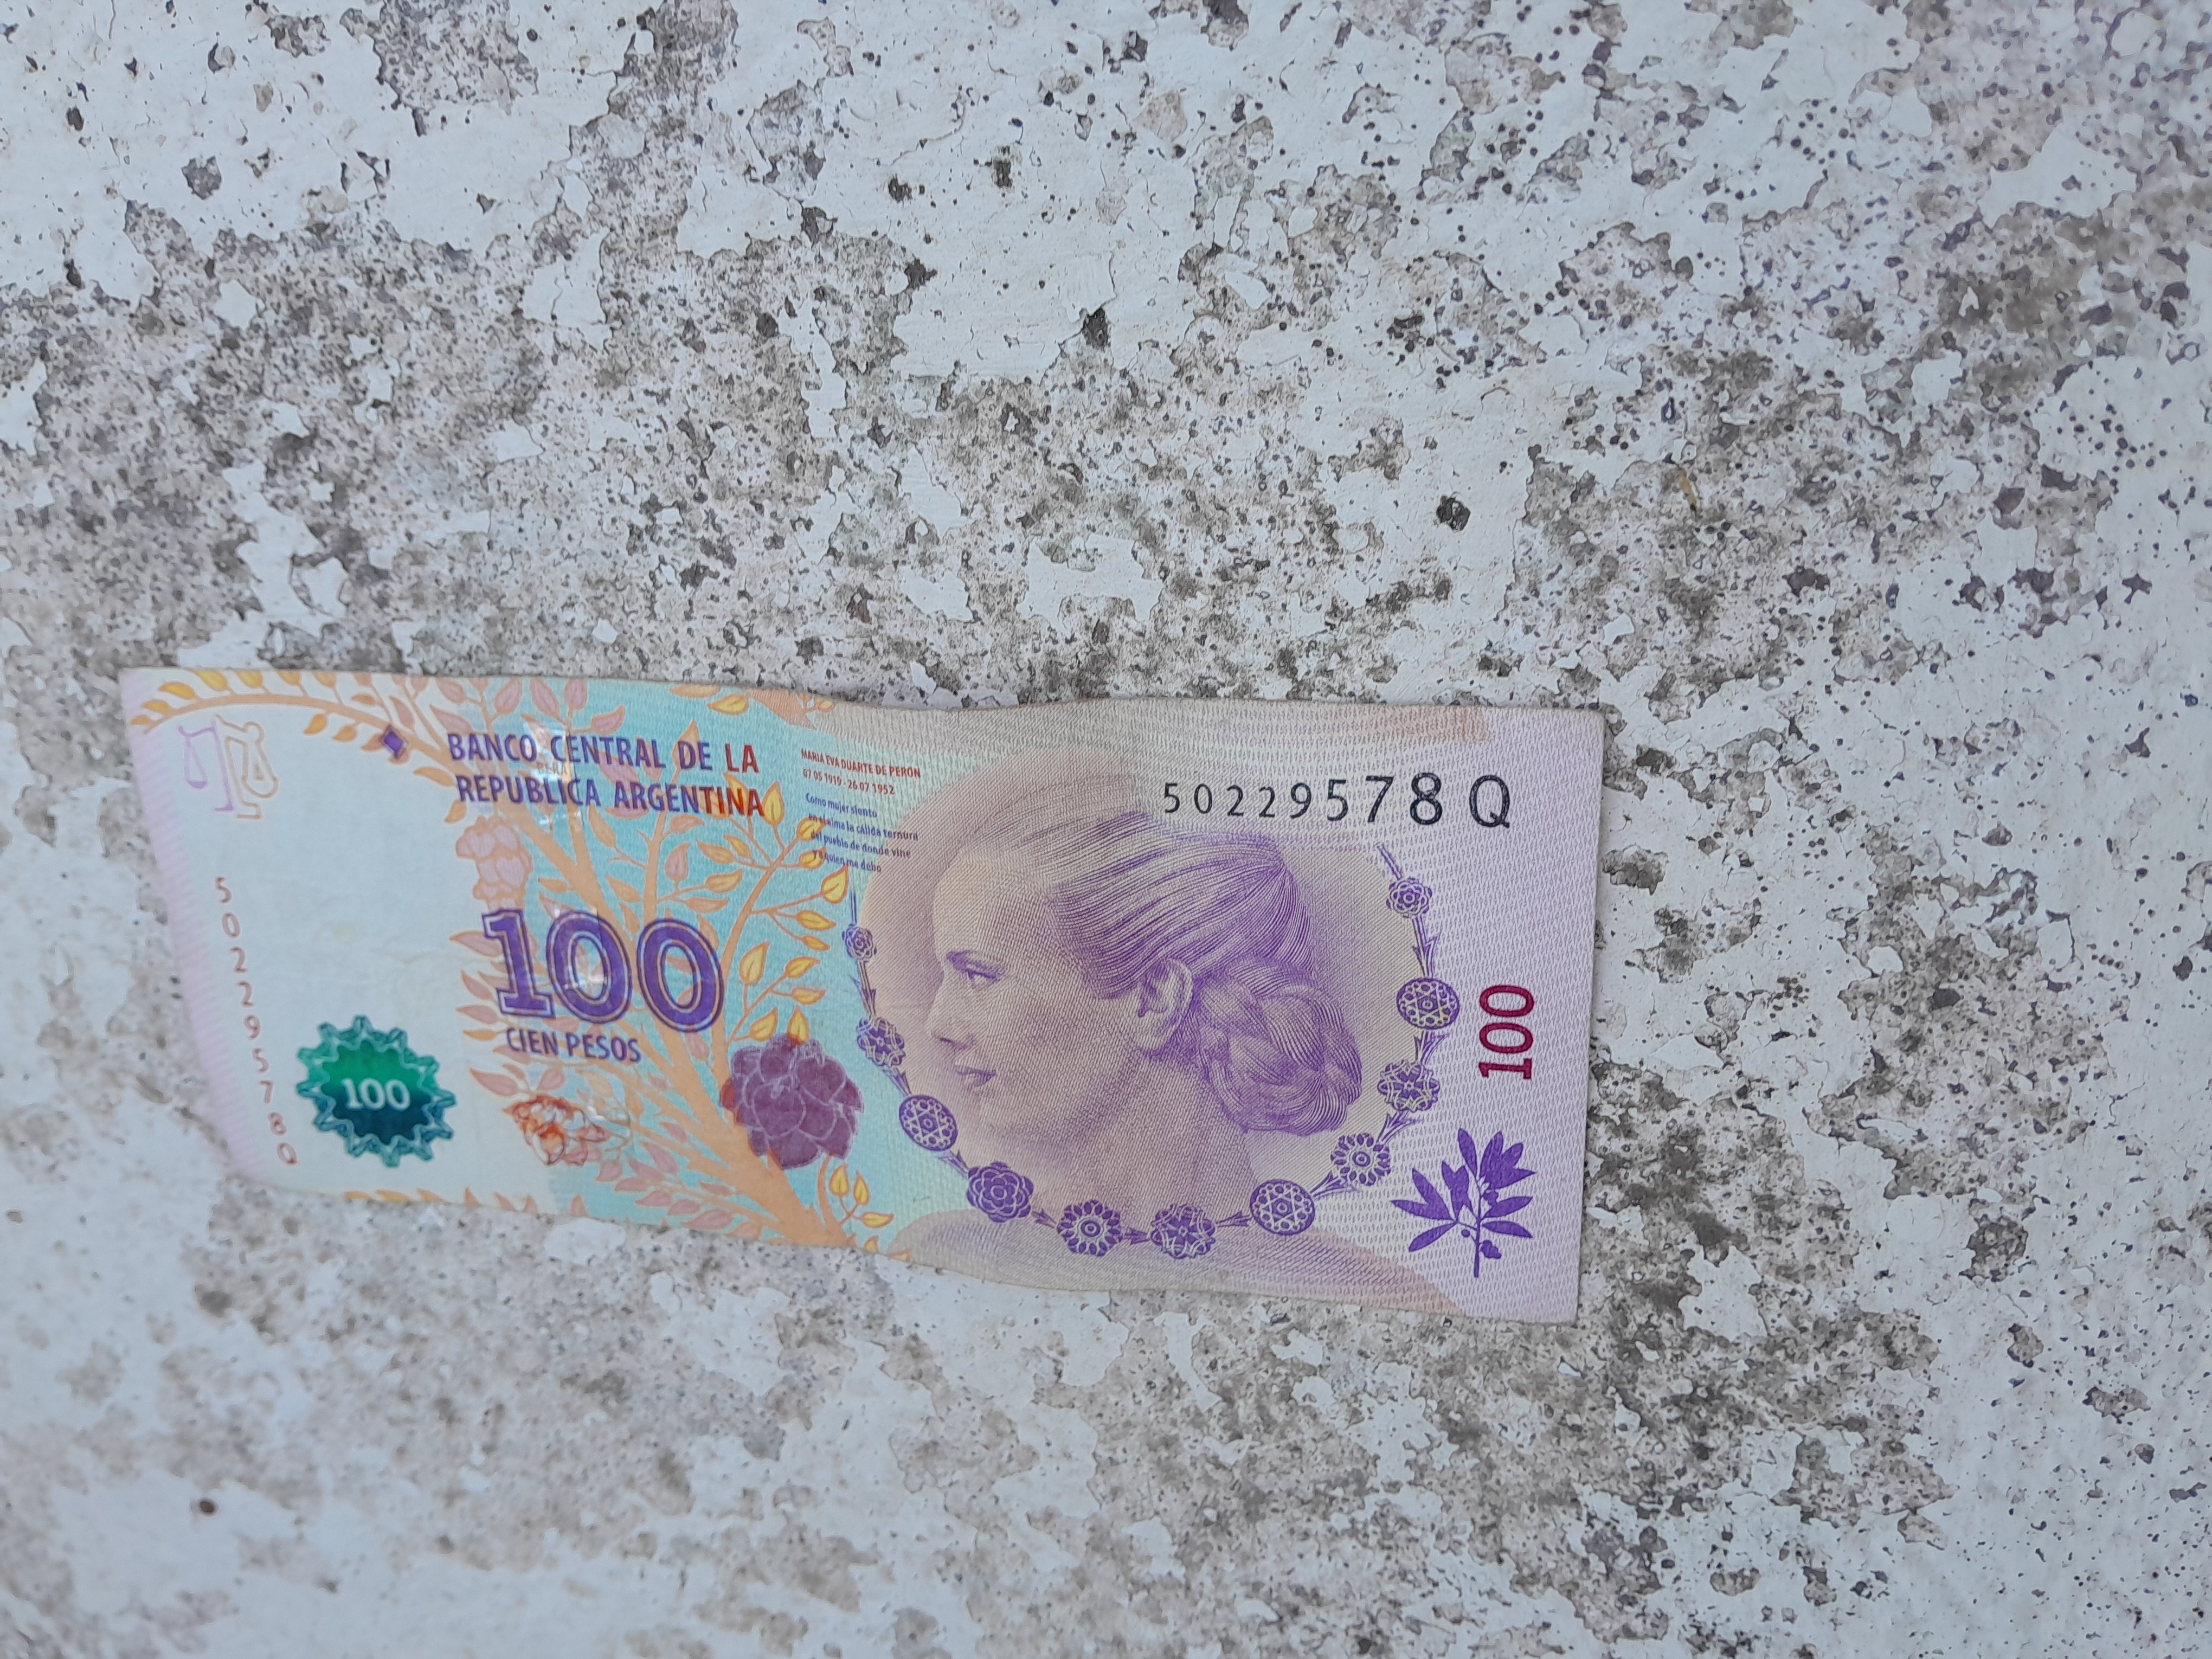
Denominación: 100